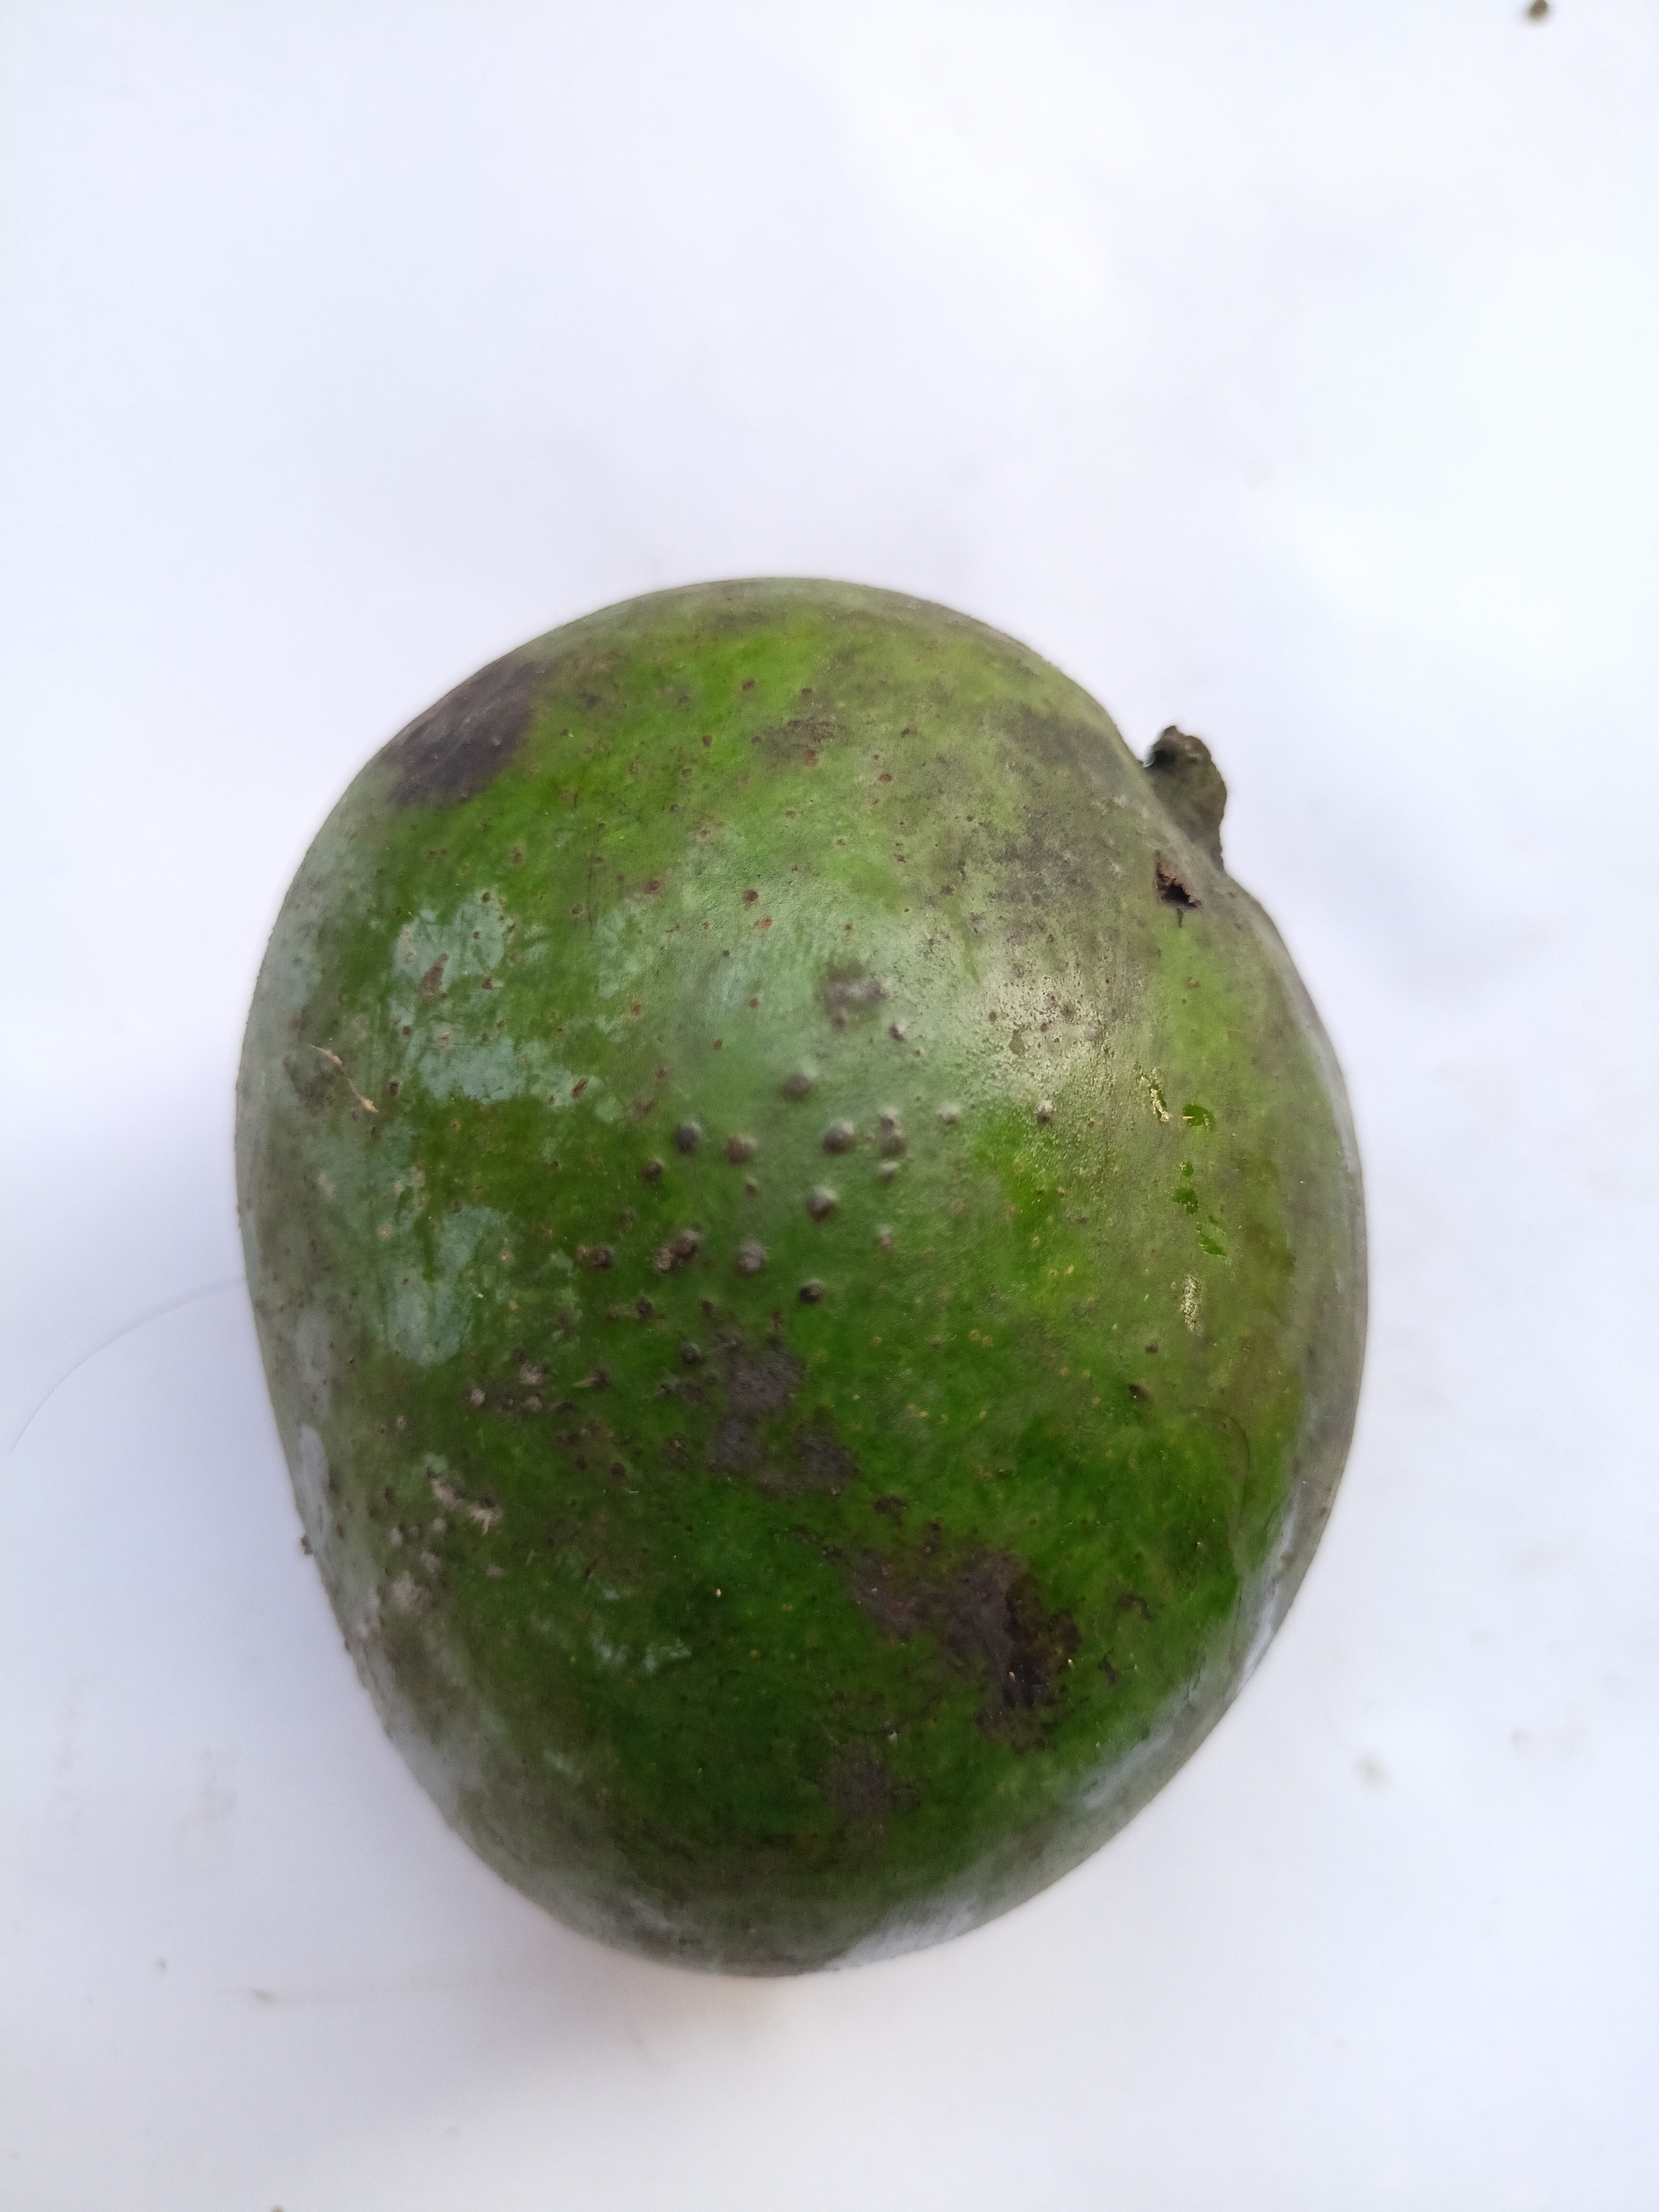
Mango variety: Khrishapat